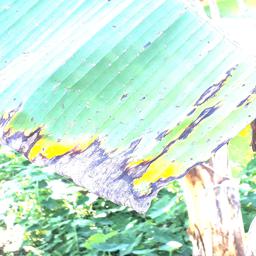
Label: POTASSIUM DEFICIENCY